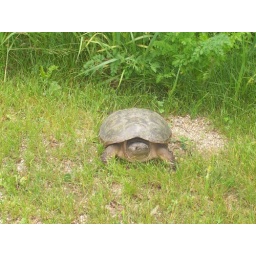
Kettle Moraine turtle by road